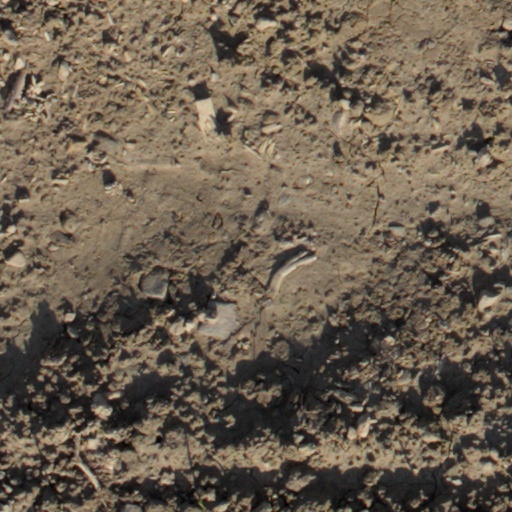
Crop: wheat